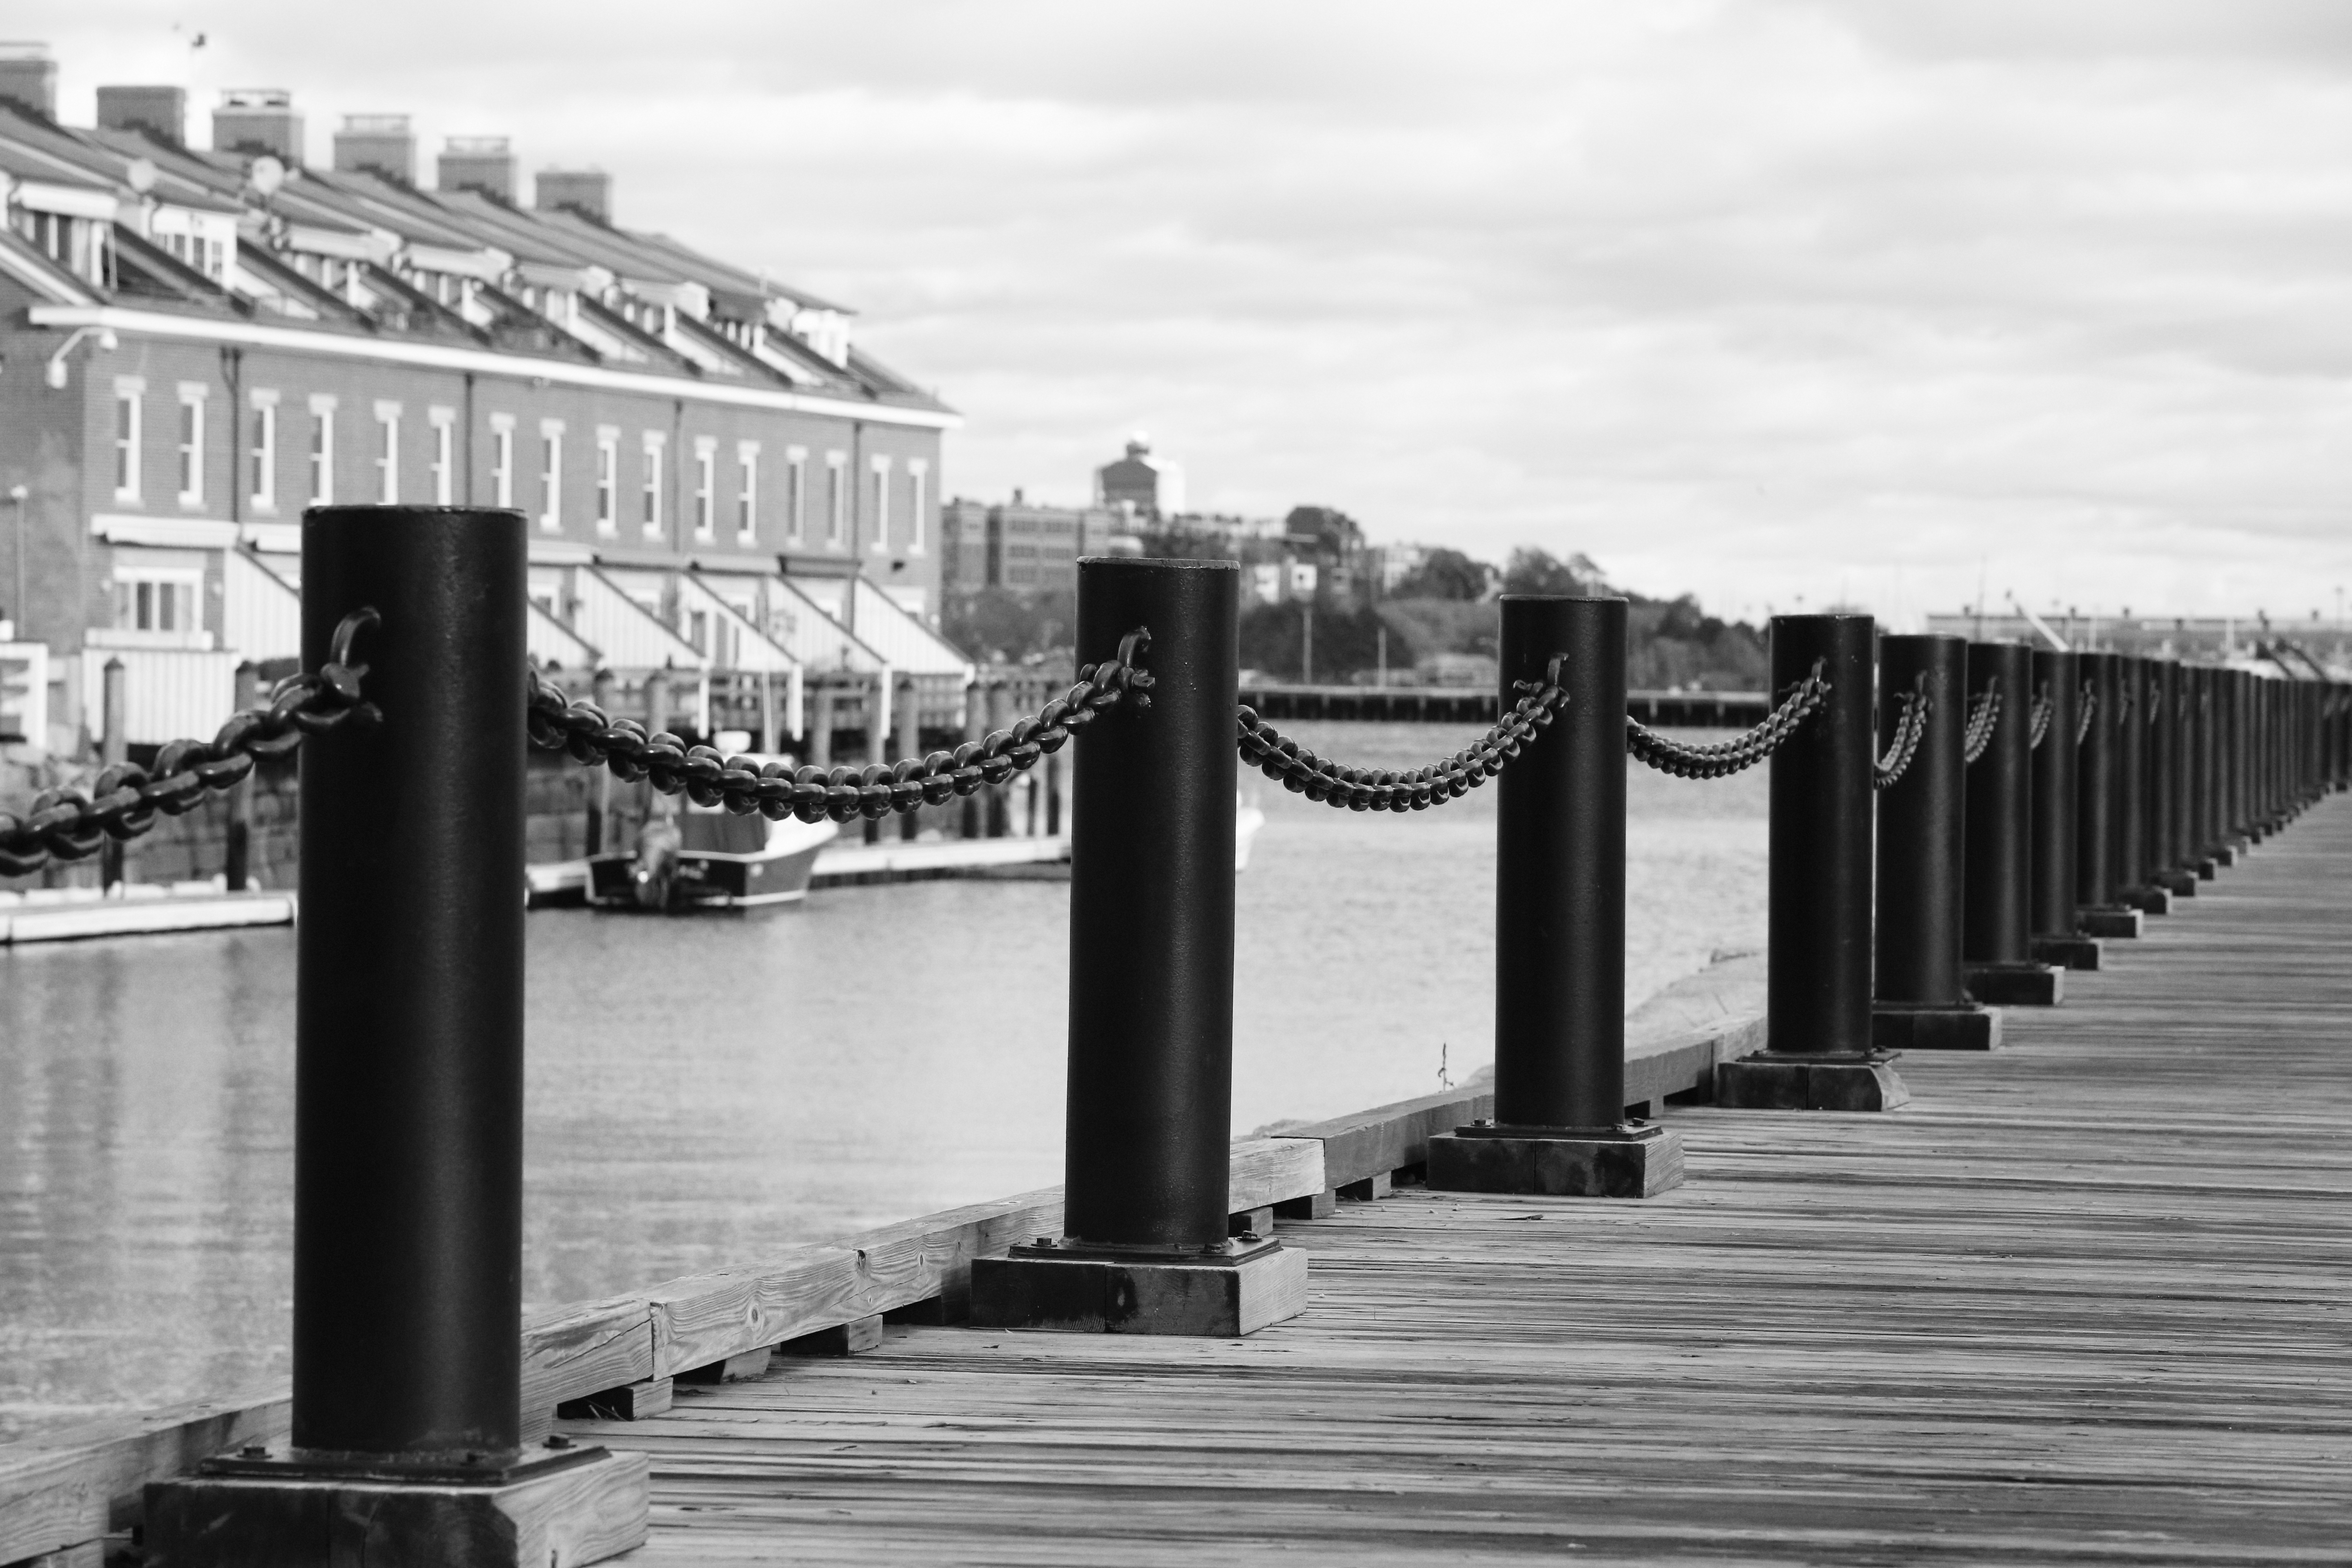
landscape, sea, horizon, dock, black and white, deck, boardwalk, bridge, lake, town, city, pier, river, walkway, cityscape, travel, port, jetty, monochrome, tourism, relaxation, buildings, resort, wooden, day, depth of field, riverside, wooden planks, monochrome photography, nonbuilding structure